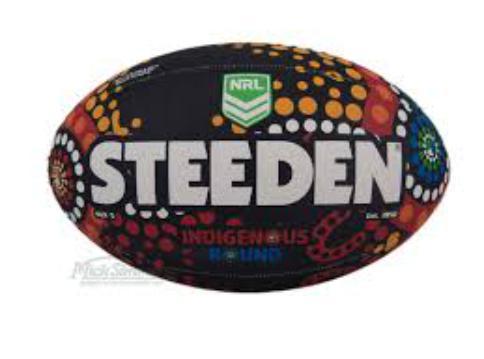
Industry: Sports